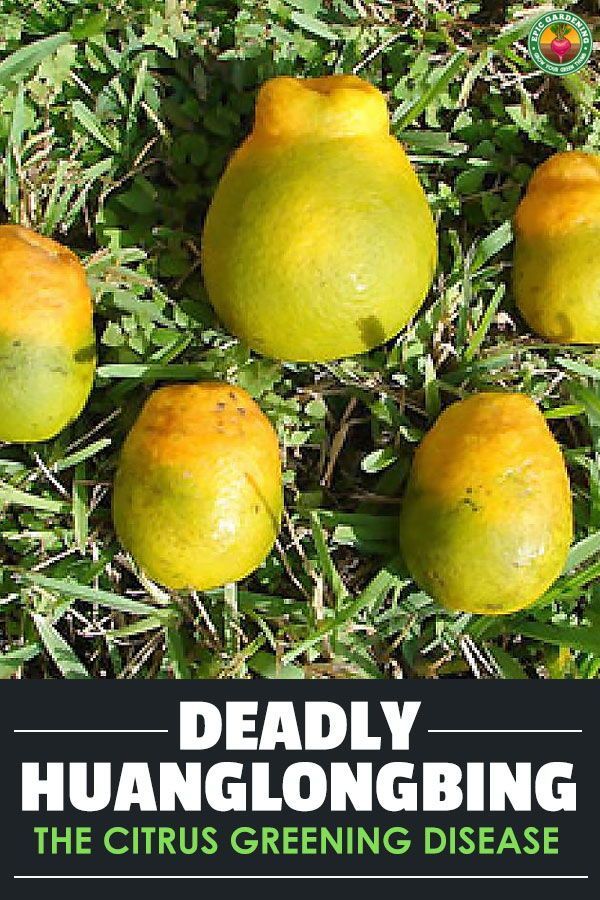
Plant: Citrus
Disease: citrus greening disease